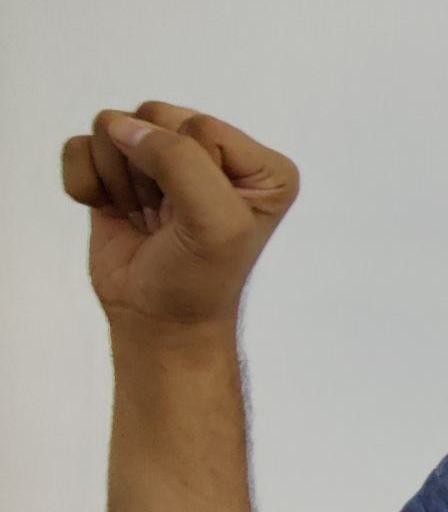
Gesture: fist